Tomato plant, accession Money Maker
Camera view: horizontal (90 deg, fisheye); turntable rotation: 150 degrees
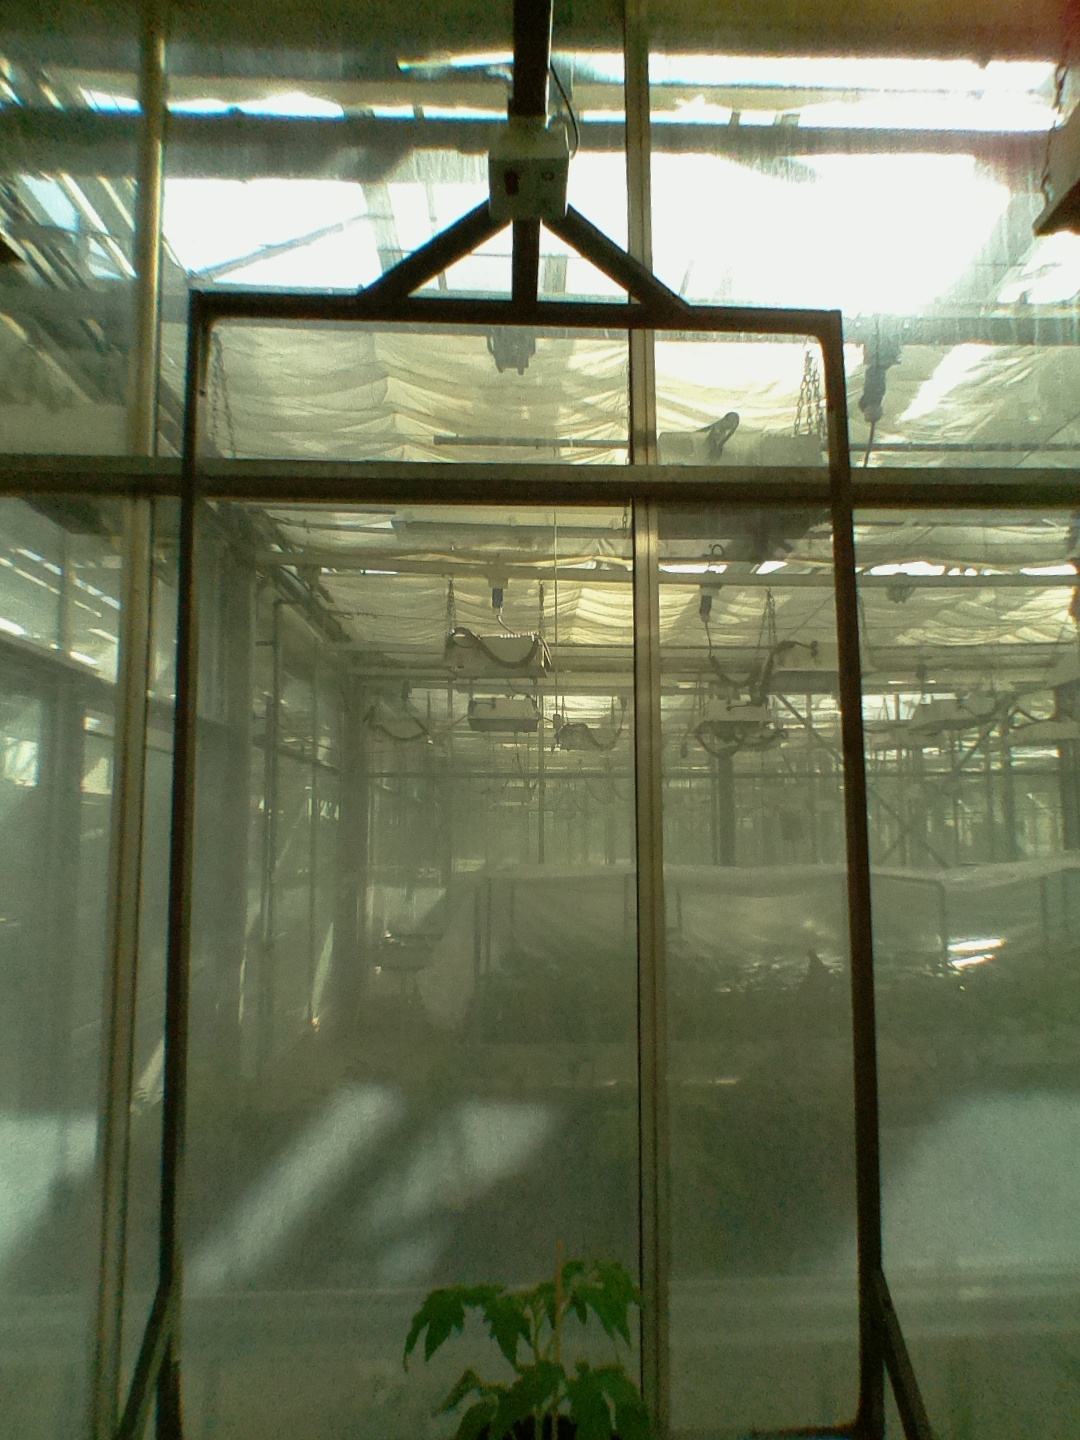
BBCH growth stage 13: 6 of true leaves visible